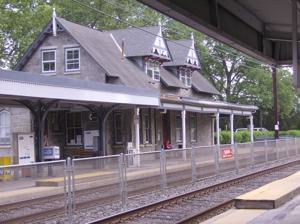
Building: Swarthmore station
Country: United States of America
Year built: 1854
Swarthmore General information Location 2 South Chester Road ( PA 320 ), Swarthmore, Pennsylvania 19081 Coordinates 39°54′08″N 75°21′04″W / 39.902221°N 75.350985°W / 39.902221; -75.350985 Owned by SEPTA Platforms 2 side platforms Tracks 2 Connections SEPTA Suburban Bus : 109 Construction Accessible Yes Other information Fare zone 3 History Opened October 19, 1854 Electrified December 2, 1928 Previous names Westdale Passengers 2017 790 boardings 825 alightings (weekday average) Rank 23 of 146 Services Preceding station SEPTA Following station Wallingford toward Wawa Media/Wawa Line Morton toward Temple University Former services Preceding station Pennsylvania Railroad Following station Wallingford toward West Chester West Chester Line Morton toward Suburban Station Location Swarthmore station is a SEPTA Regional Rail station in Swarthmore, Pennsylvania . Located on Chester Road between downtown Swarthmore and Swarthmore College , it serves the Media/Wawa Line . In 2013, this station saw 765 boardings and 699 alightings on an average weekday. Dollar-a-day parking and permit parking are available.  It is the first outward-bound Zone 3 station from the central Philadelphia stations. It is the busiest station on the Media/Wawa Line outside of Center City. The adult fare to and from Central Philadelphia is currently $5 during off-peak hours, with an additional $2 surcharge assessed for those who buy a ticket on the train, regardless of whether the ticket window is open. The ticket office is located on the inbound side of the tracks in a building used otherwise by Swarthmore College and the Chester Children's Chorus. The building was originally built in 1880 by the Pennsylvania Railroad and formerly held the Jumping Cow cafe . Swarthmore's main street, Chester Road, has passed under the station since 1931. Before Swarthmore College was opened, the station was known as Westdale. Station layout Swarthmore has two low-level side platforms . Bibliography Westcott, Thompson (1875). The Official Guide Book to Philadelphia. A New Handbook for Strangers and Citizens . Philadelphia, Pennsylvania: Porter and Coates . References